Joseph R. Cockerill

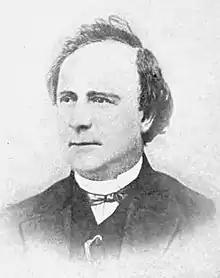

Joseph Randolph Cockerill (January 2, 1818 – October 23, 1875) was a 19th Century American lawyer and politician who served as a U.S. Representative from Ohio for one term from 1857 to 1859.